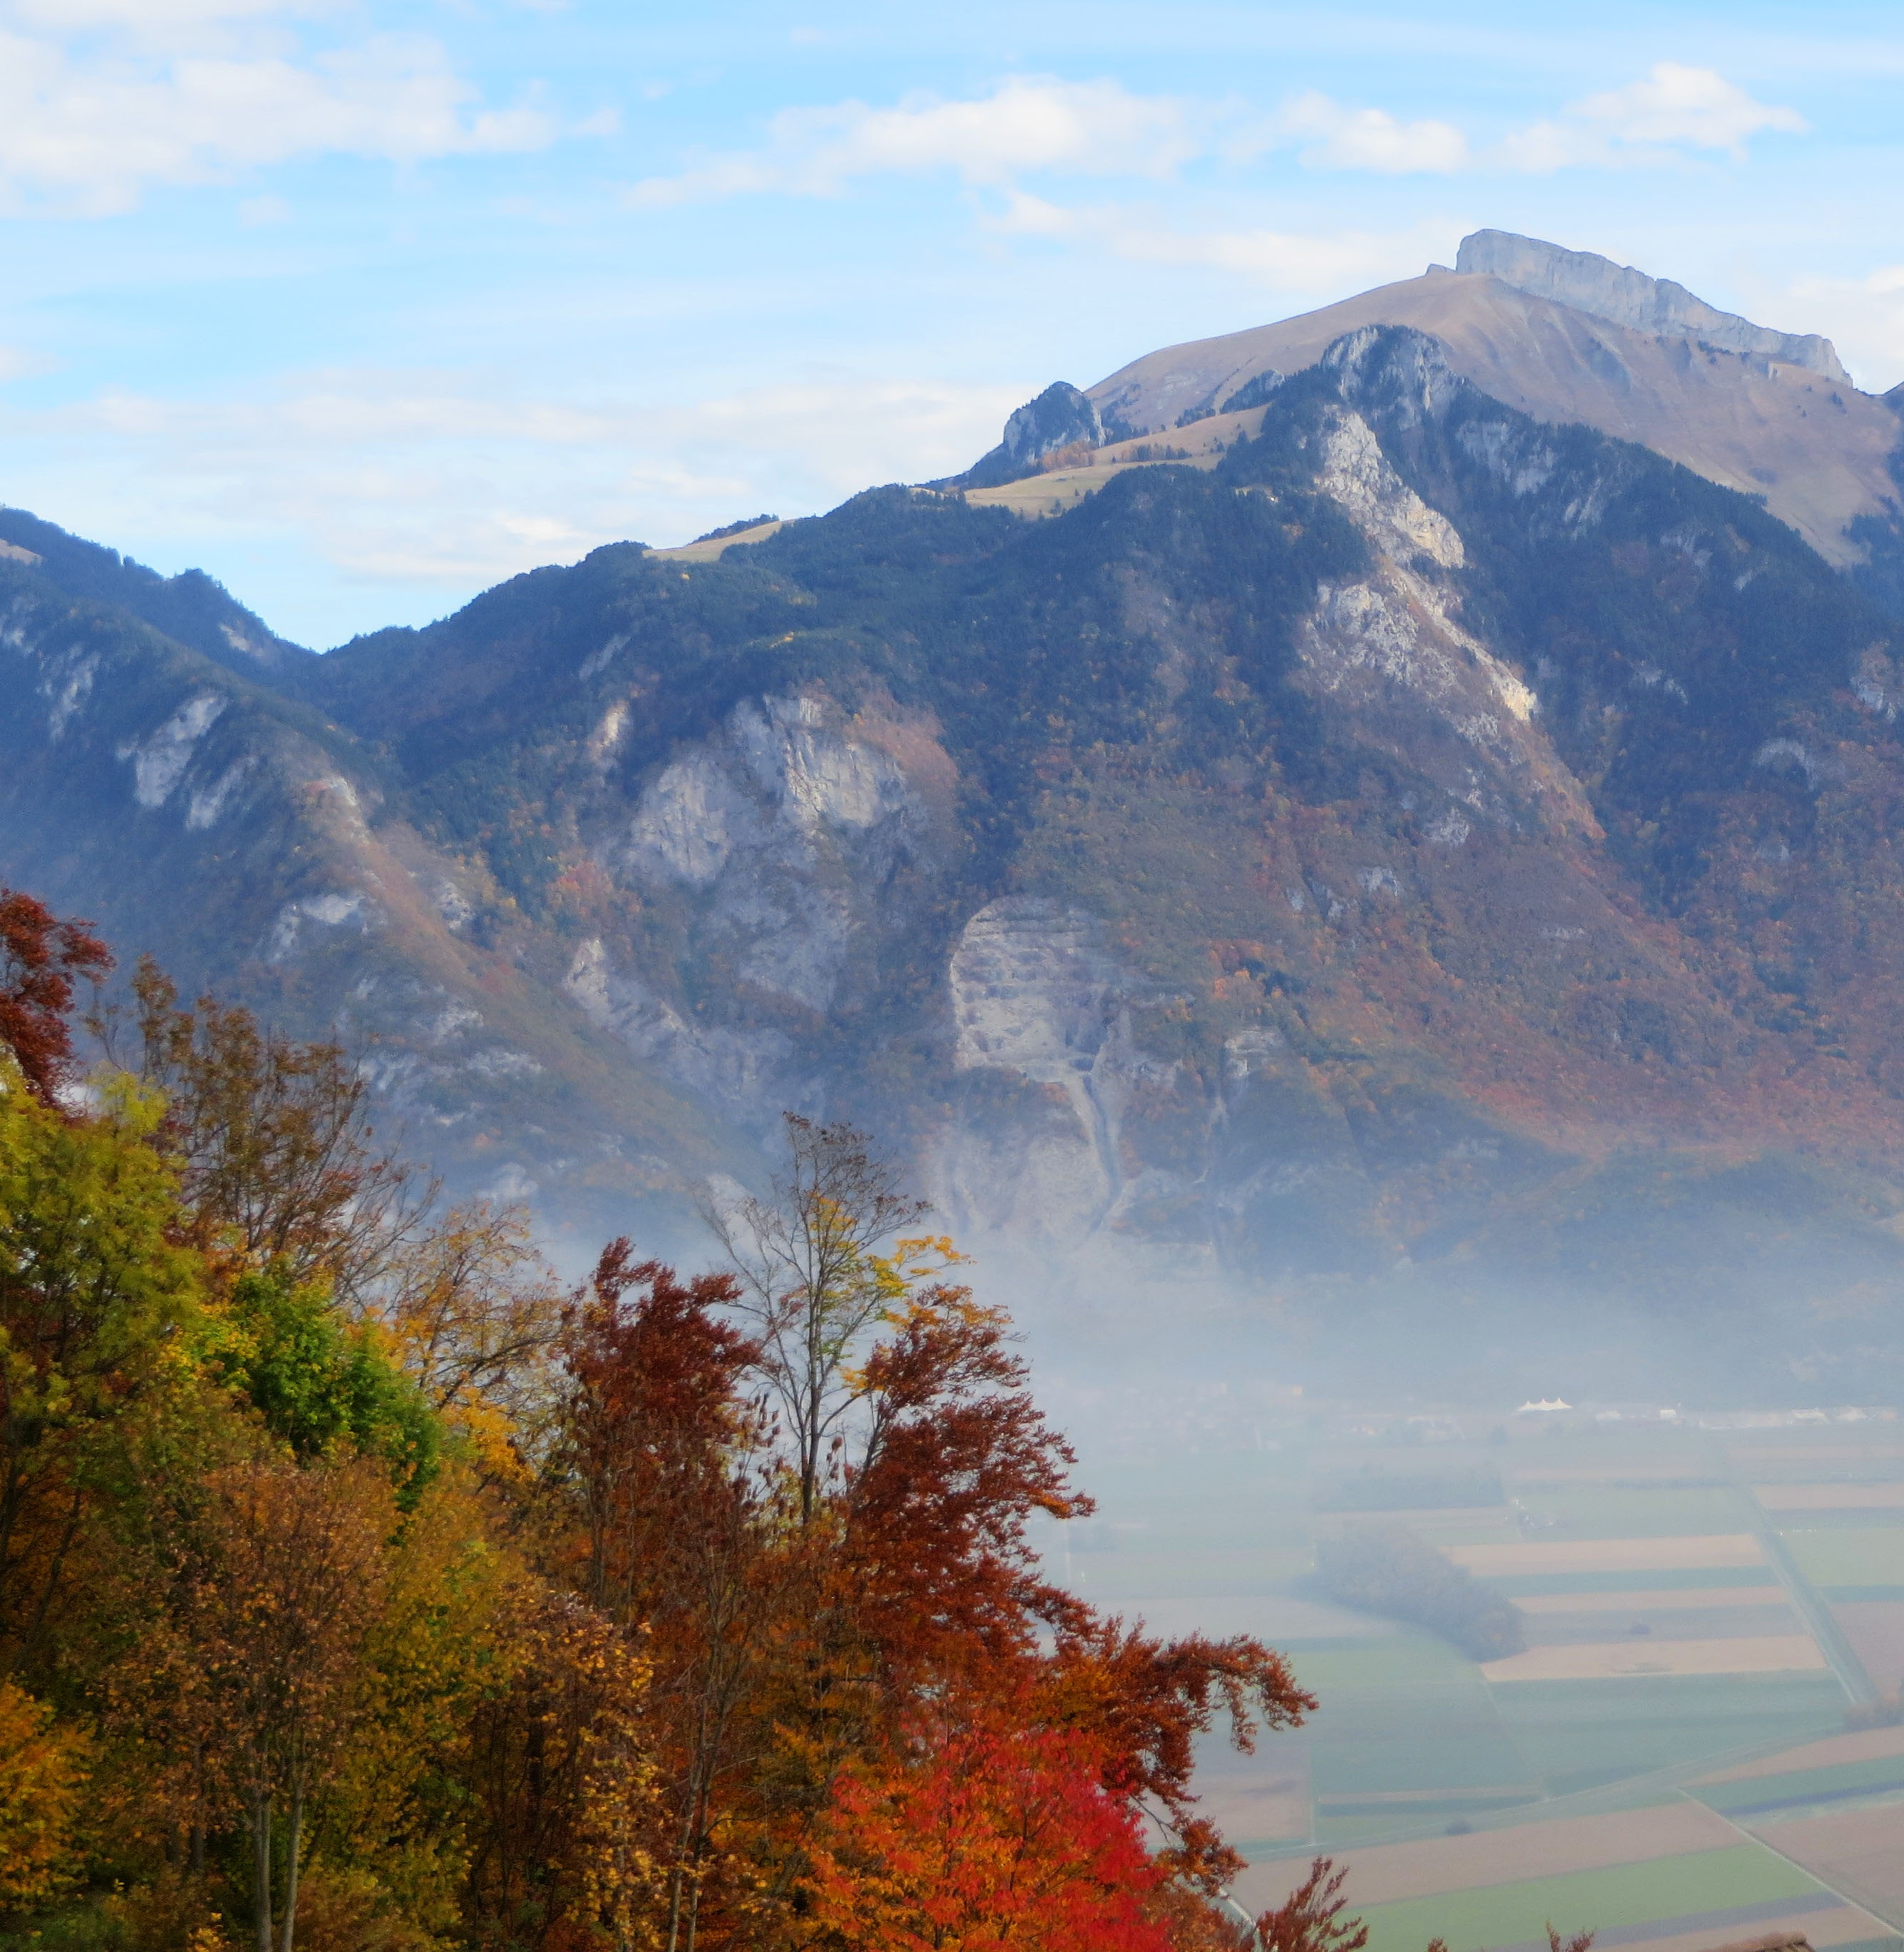
landscape, tree, nature, forest, wilderness, mountain, cloud, meadow, morning, leaf, hill, valley, mountain range, autumn, season, ridge, alps, landscapes, plateau, switzerland, landform, plaine du chablais, geographical feature, atmospheric phenomenon, mountainous landforms